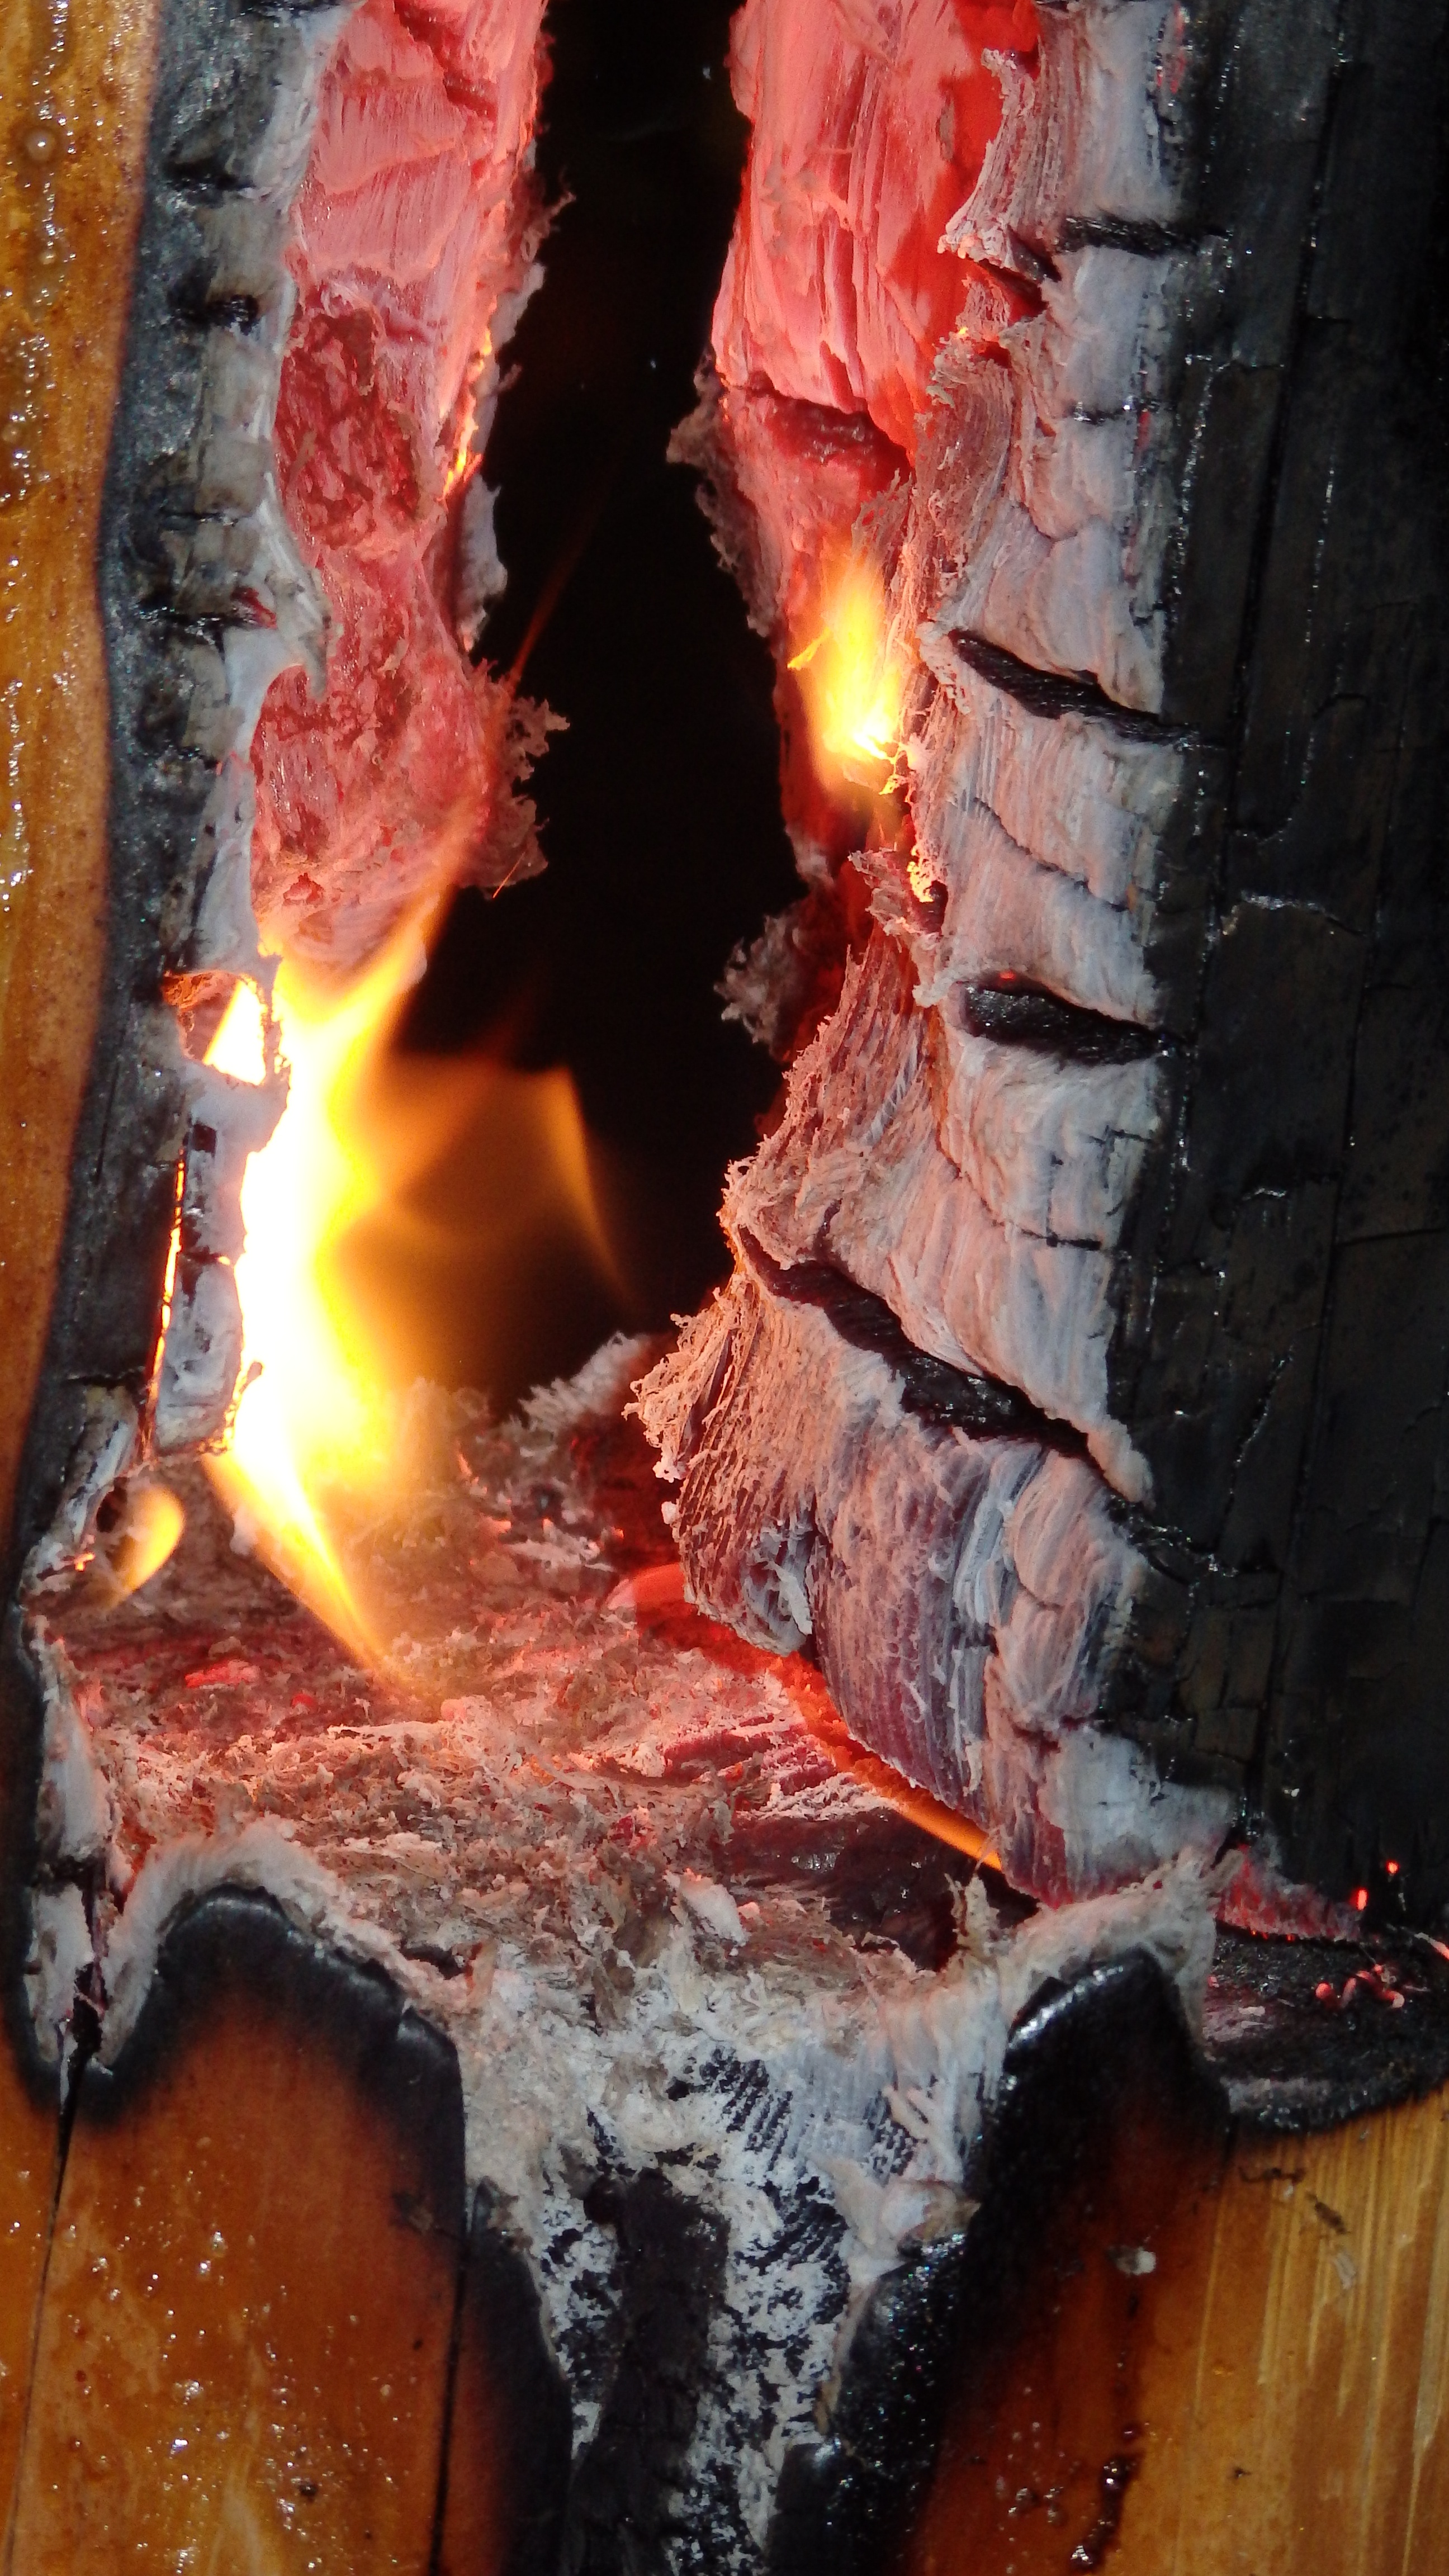
red, fire, campfire, meat, mood, tree torch, geological phenomenon